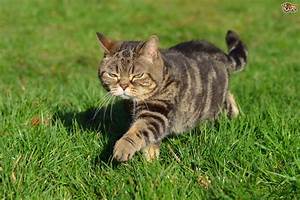
Label: cat